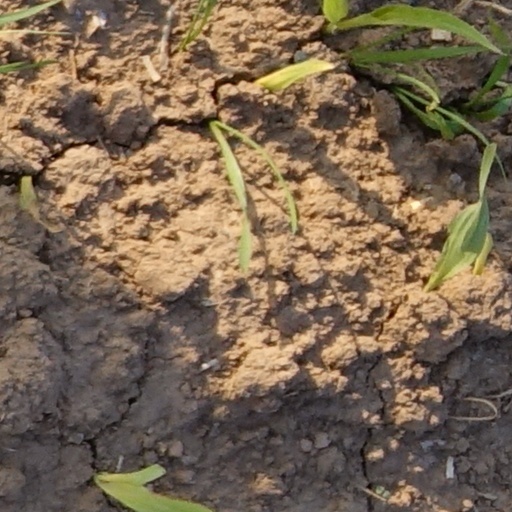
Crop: wheat